Mahiravana (film)

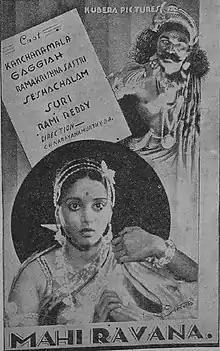

Mahiravana is a 1940 Indian Telugu-language film directed by Chitrapu Narayana Rao and produced by Ghantasala Balaramayya under the banner of Kubera Films. Veteran actor Vemuri Gaggayya played Ahiravan.